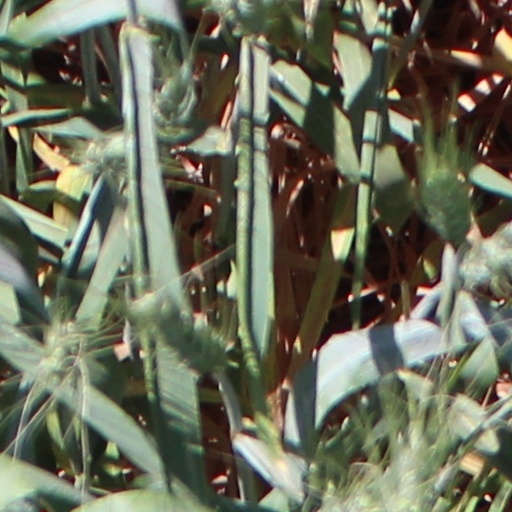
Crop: wheat